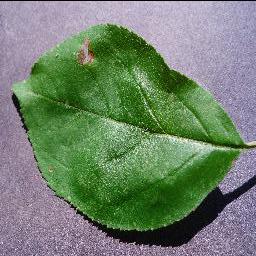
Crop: apple
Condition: black_rot